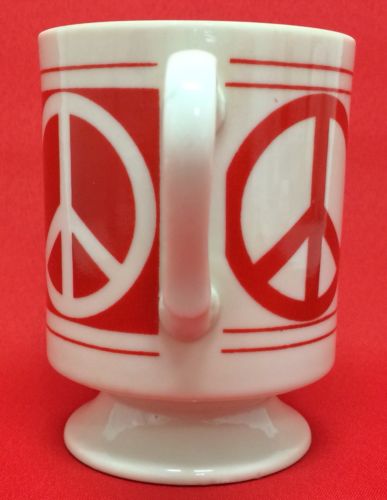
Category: mug